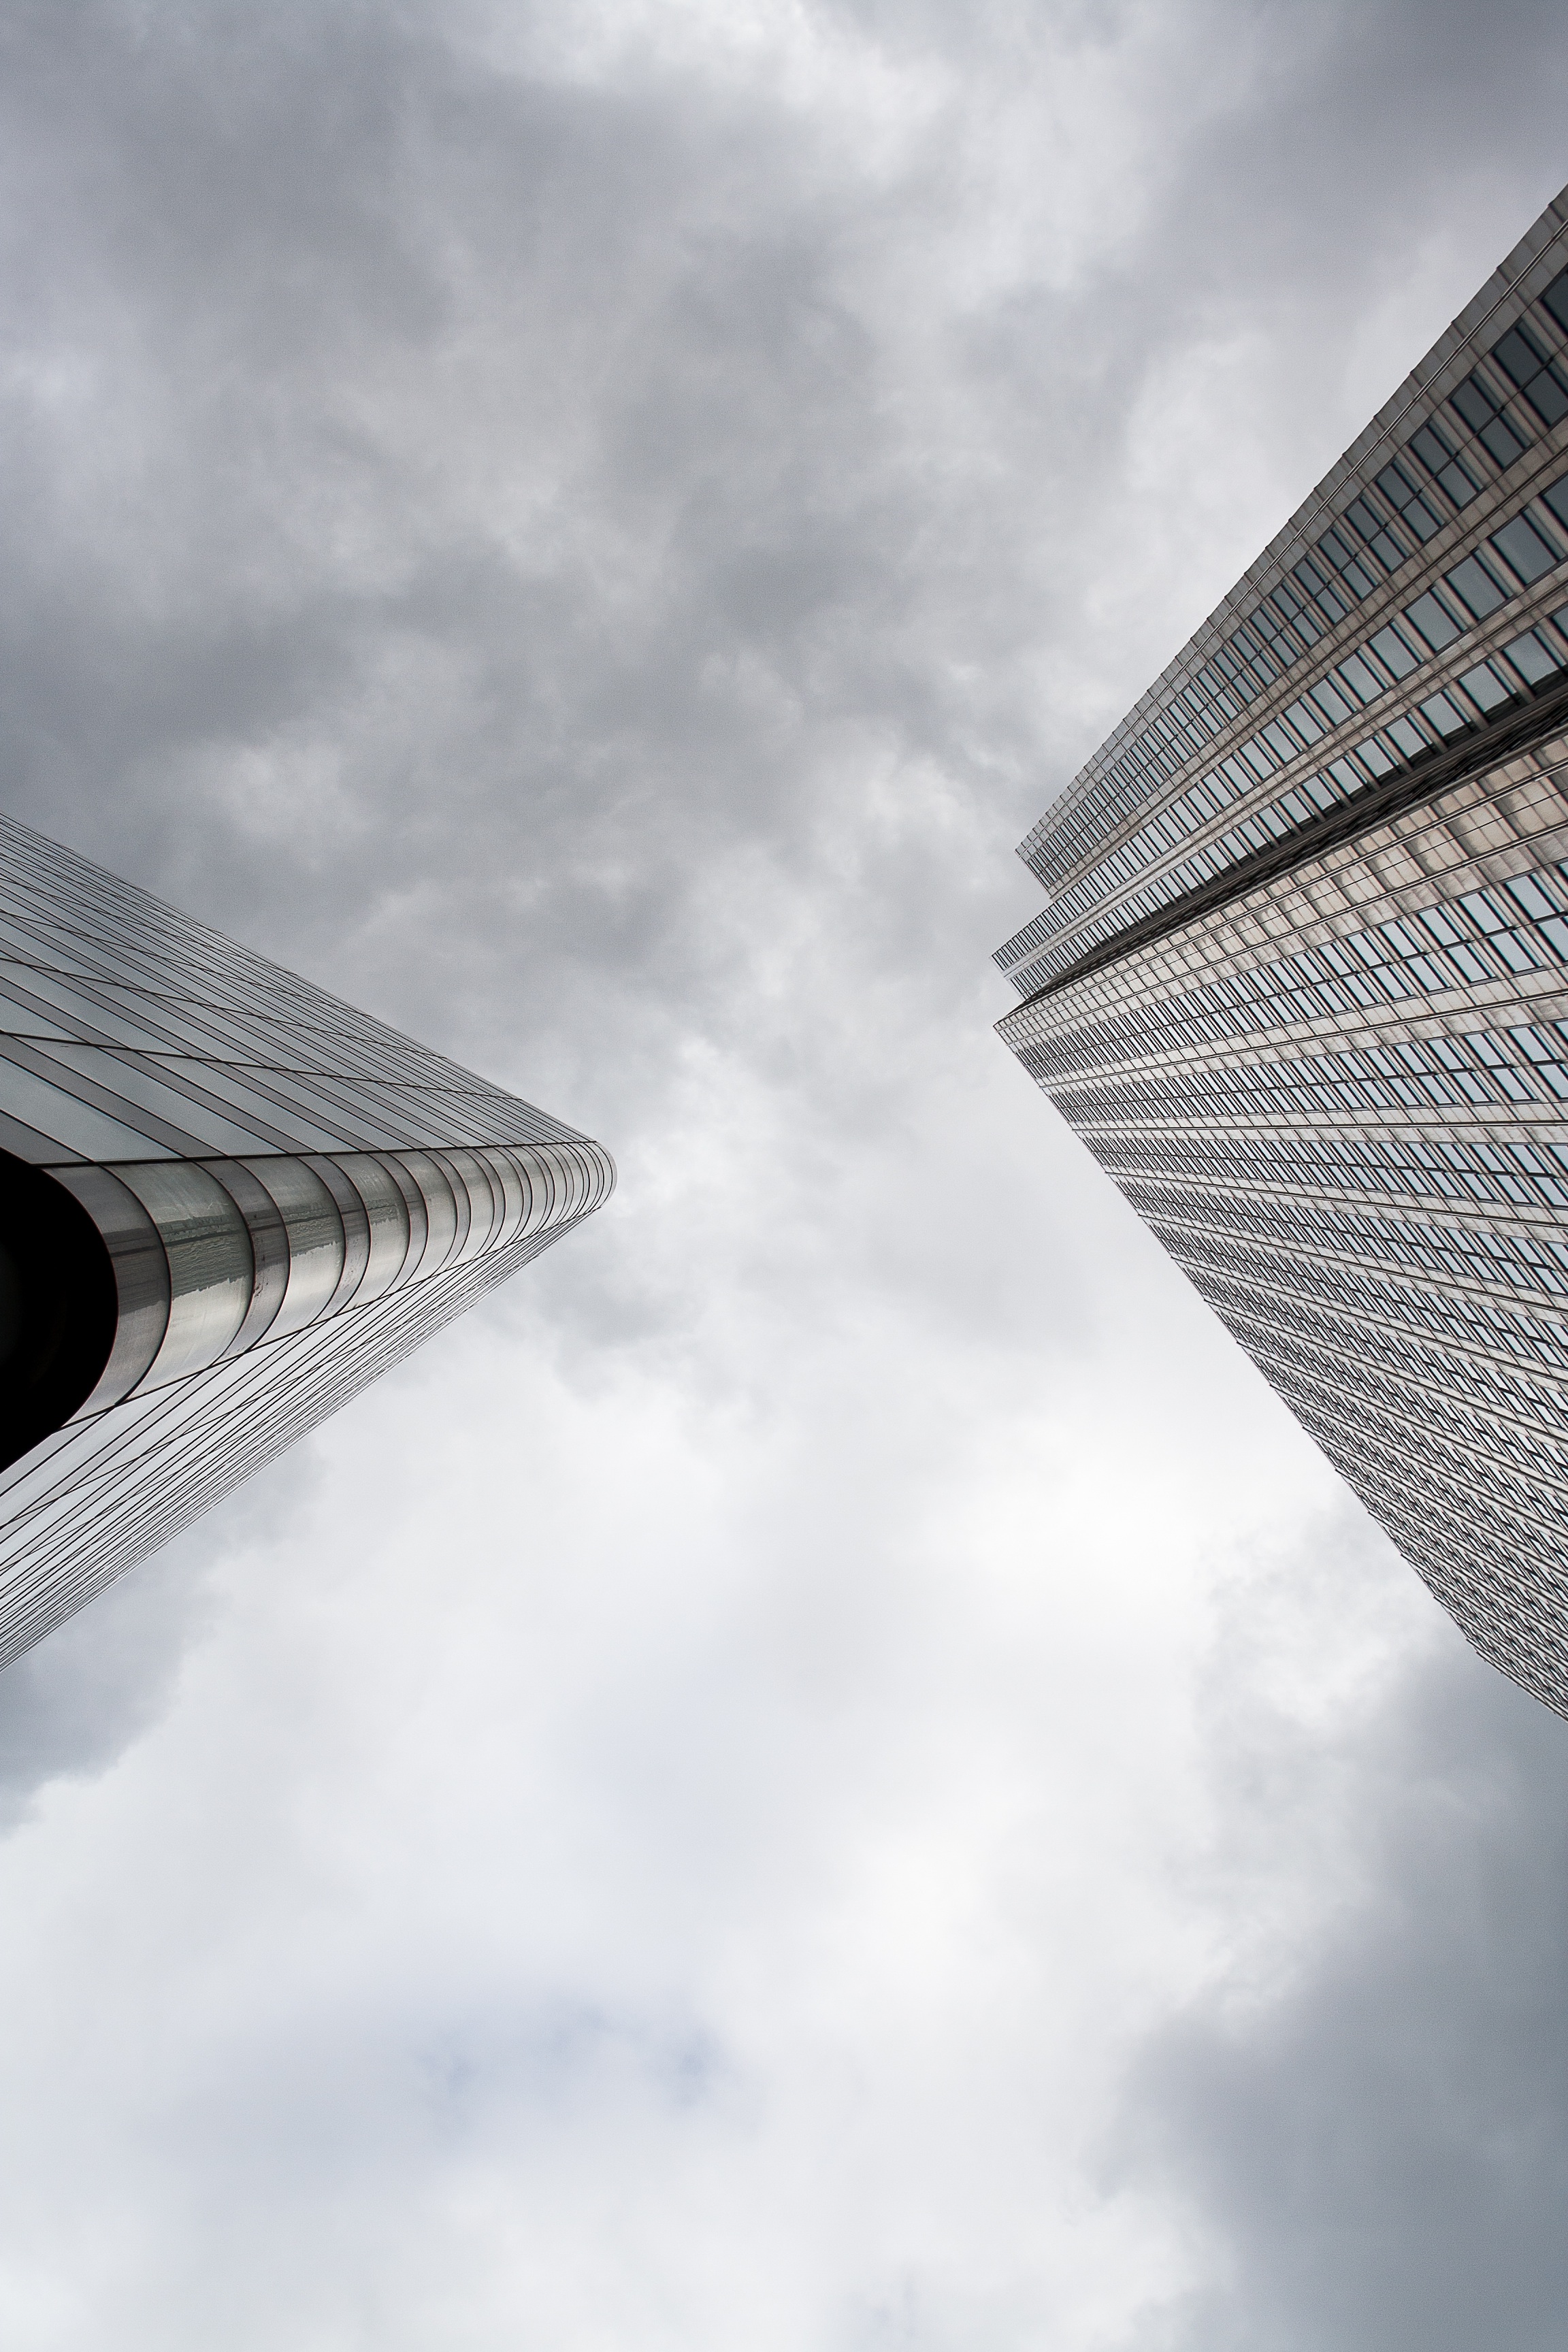
cloud, architecture, structure, sky, sunlight, building, skyscraper, line, reflection, tower, landmark, blue, tower block, shape, atmosphere of earth